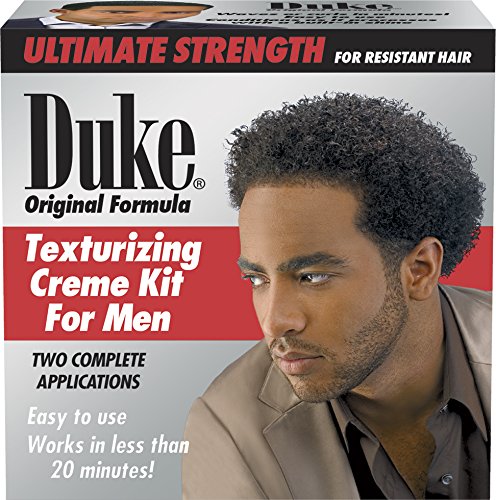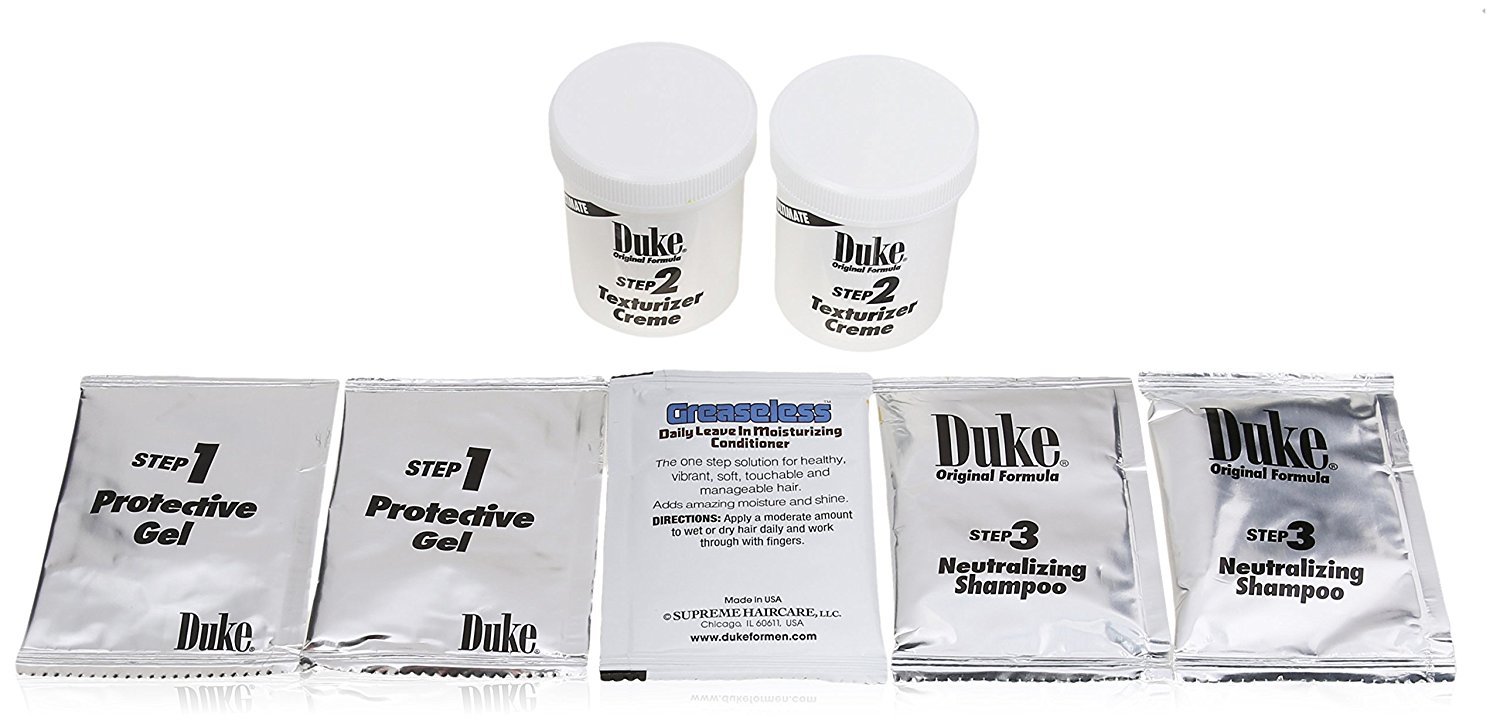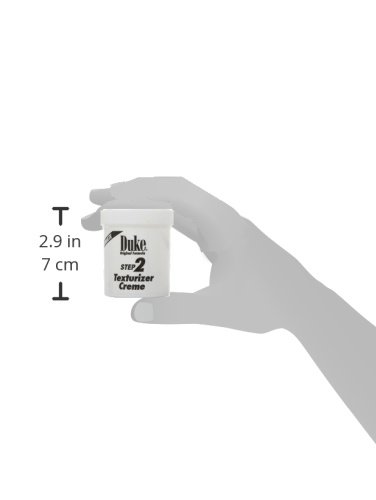
Duke Texturizing Creme Kit (Ultimate) 2 Application
Category: All Beauty
One of the most popular styles in the range. Gives eyes curve appeal! One of the easiest evening looks to wear. Our Volume collection gives you wished-for length with great depth. Handmade & Reusable, Volume falsies are the perfect combination of fullness without too much length.
Features: Product Type:Beauty | Item Package Dimension:4.0 " L X4.0 " W X 8.0 " H | Item Package Weight:0.13 lbs | Country Of Origin: United States | Duke Is One Of The Oldest Black Hair Care Brands Still In Existence, With Roots Dating Back To The 1950'S